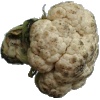
Label: Cauliflower 1